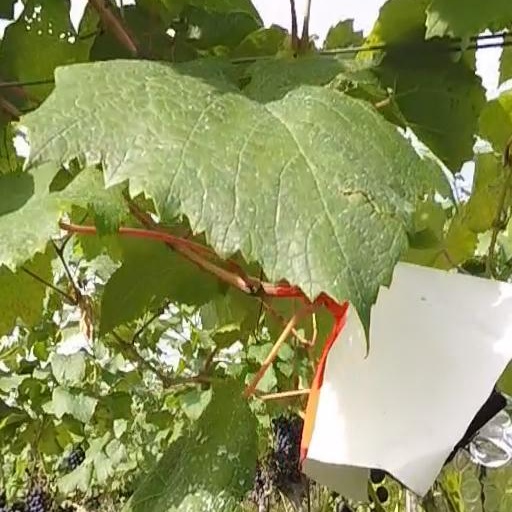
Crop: grape